Marriage Contract

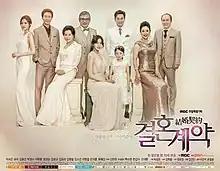
Promotional poster

Marriage Contract is a 2016 South Korean television series starring Lee Seo-jin and Uee. It aired on MBC from March 5 to April 24, 2016 on Saturdays and Sundays at 22:00 for 16 episodes.